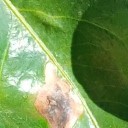
Label: Miner